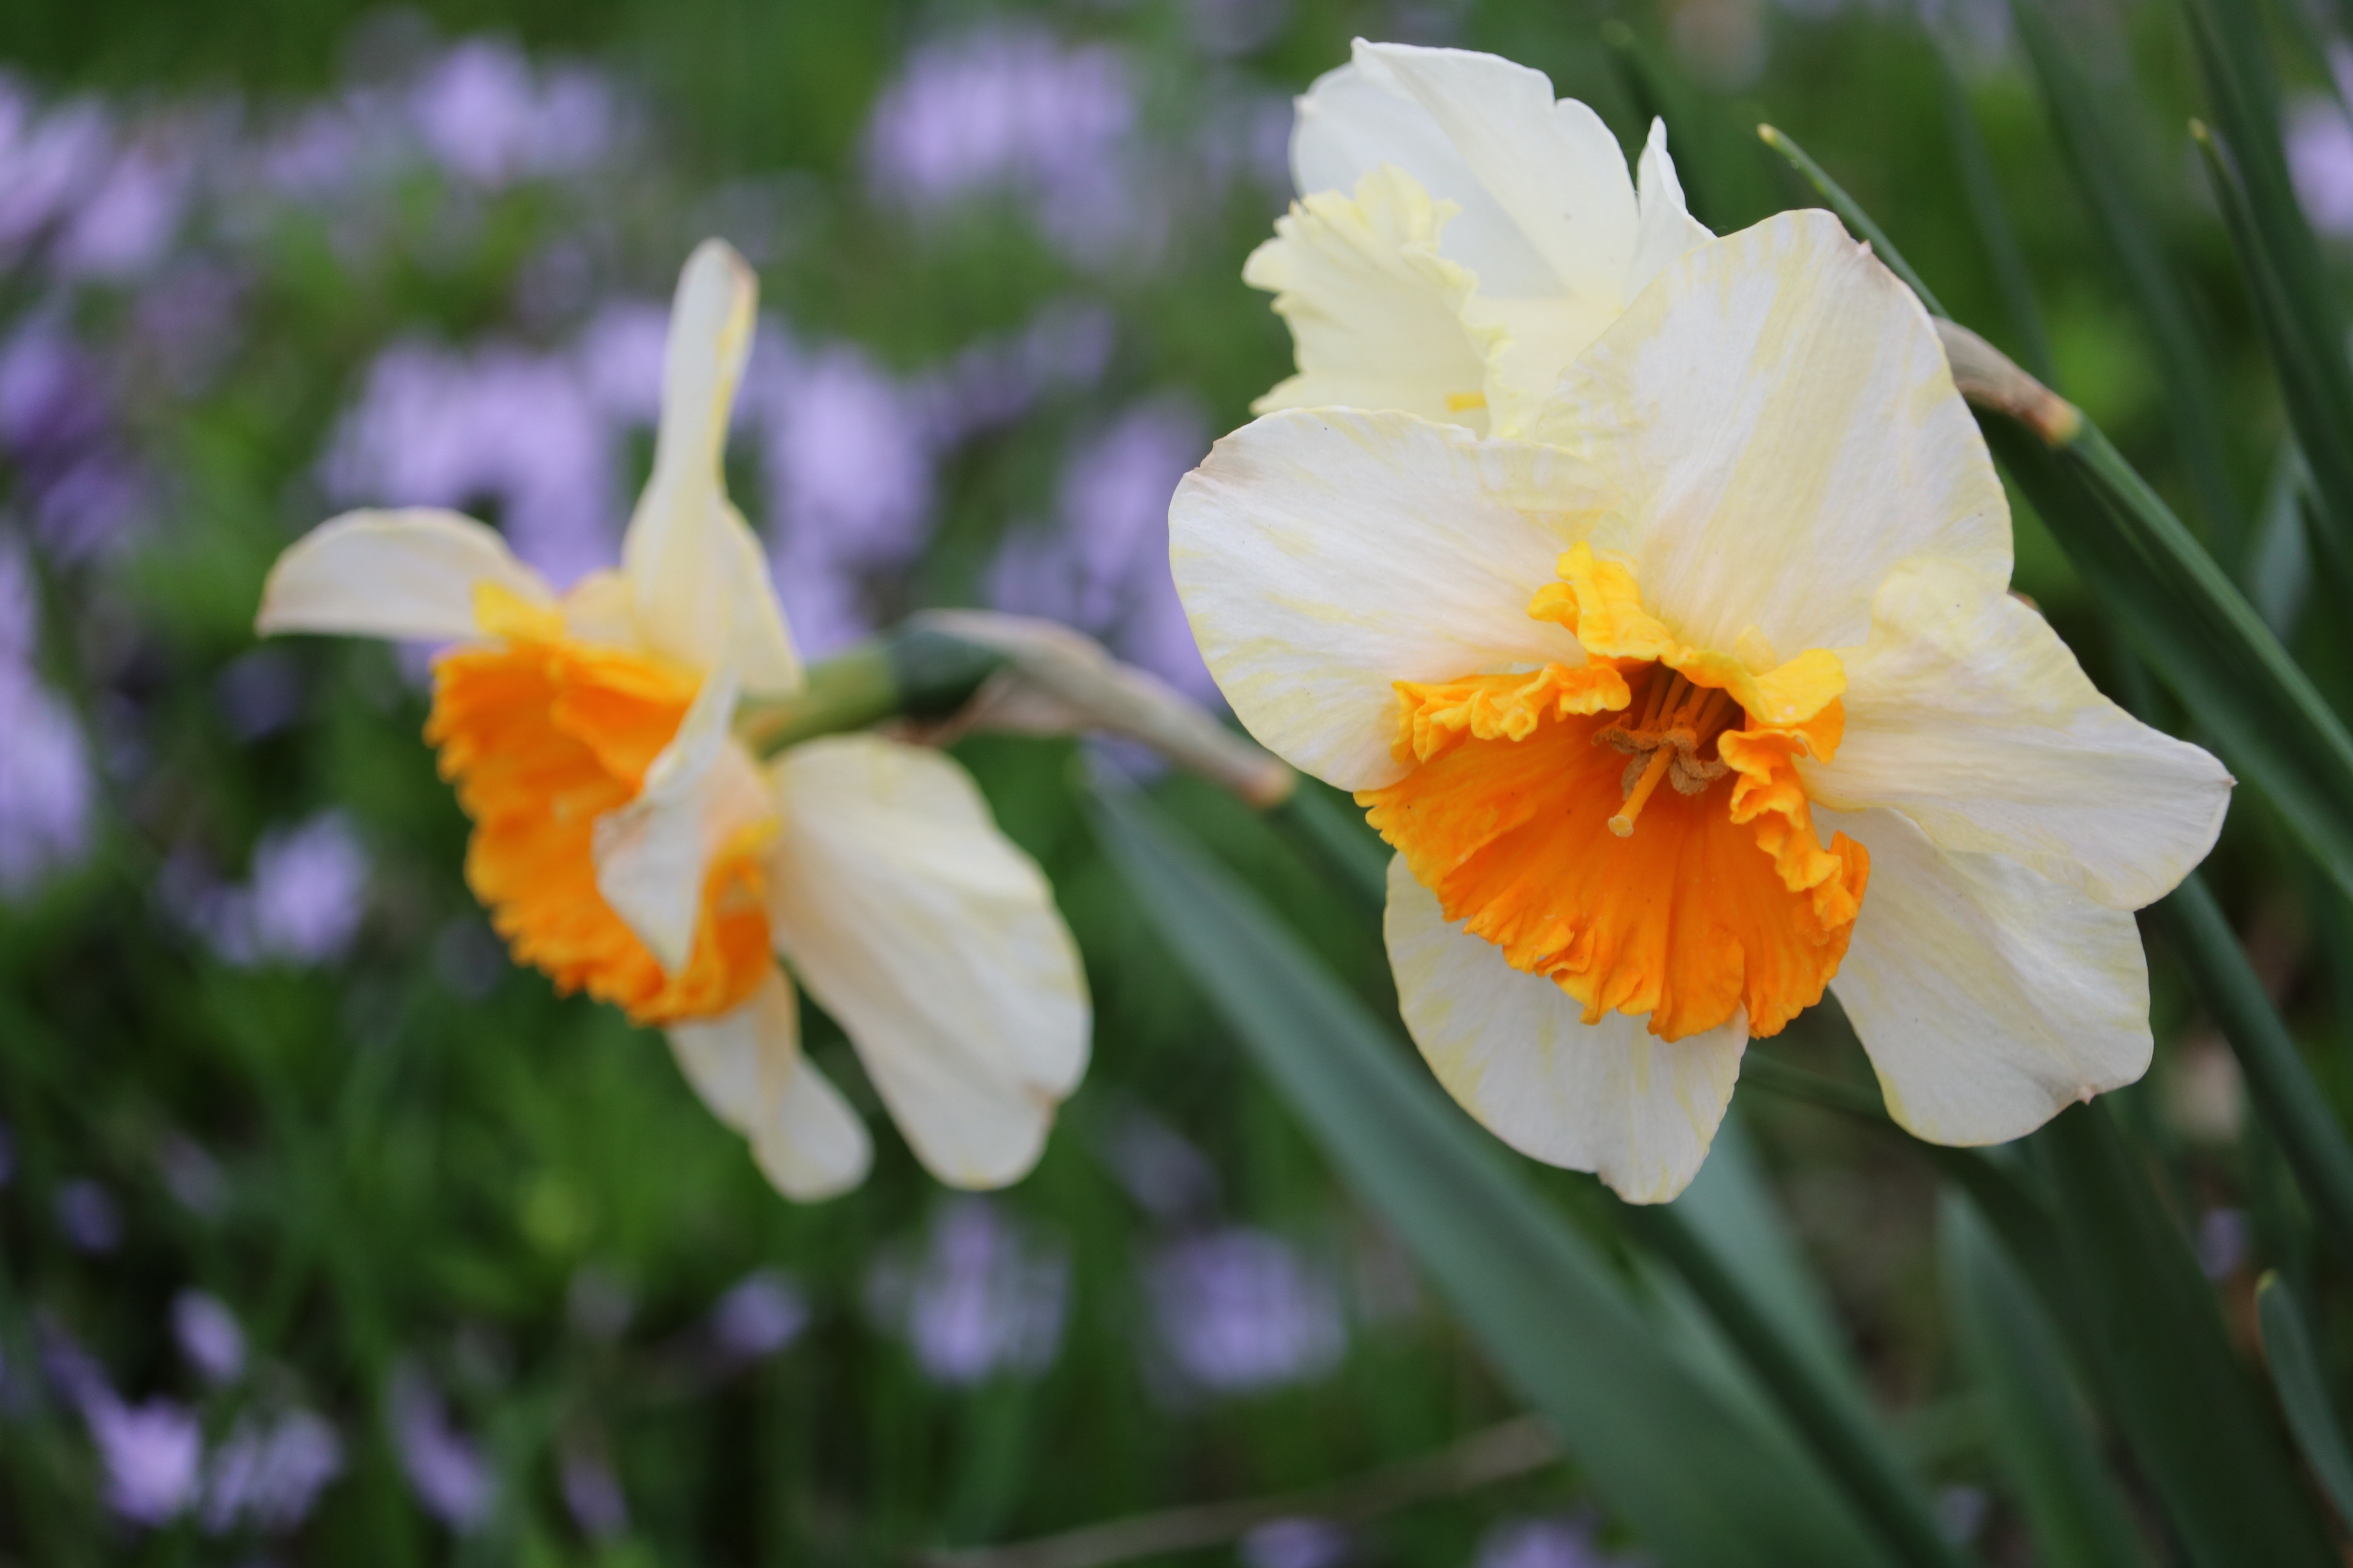
nature, grass, blossom, plant, white, meadow, leaf, flower, petal, bloom, summer, floral, bouquet, decoration, spring, green, natural, fresh, blooming, colorful, yellow, garden, pink, flora, season, wildflower, flowers, sunny, design, daffodils, narcissus, springtime, easter, lily, snowdrop, greeting, spring flower, macro photography, flowering plant, land plant